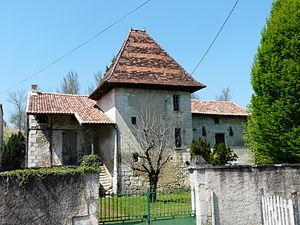
La chartreuse de Quinsac, Dordogne, France
Quinsac est une commune française située dans le département de la Dordogne, en région Nouvelle-Aquitaine.